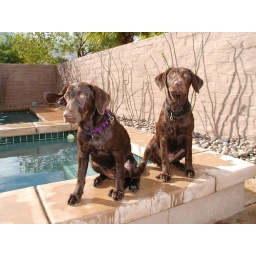
This is their first time in a swimming pool. No question - they are definitely water dogs!